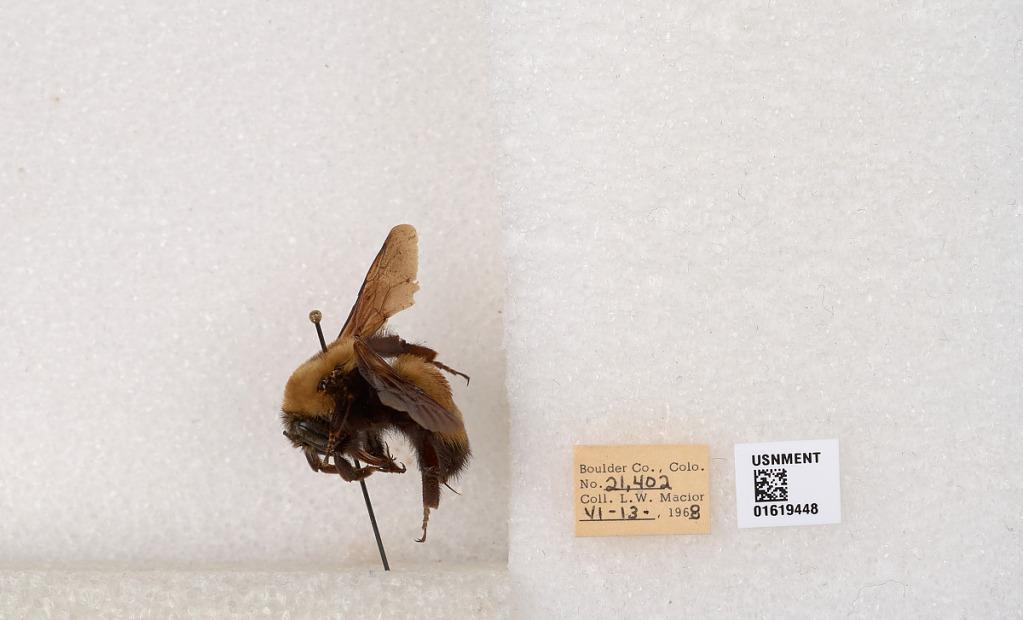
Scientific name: Bombus (Bombus) nevadensis Cresson